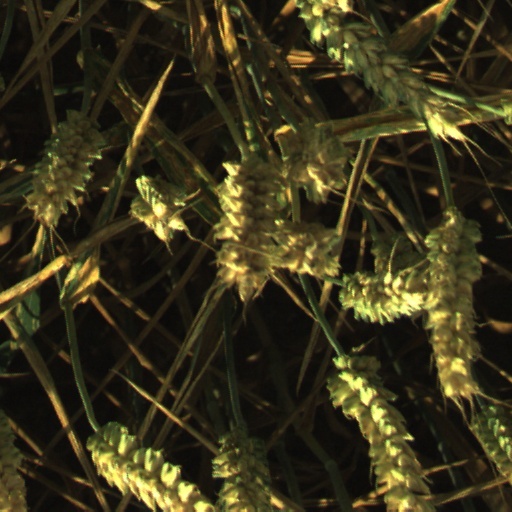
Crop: wheat